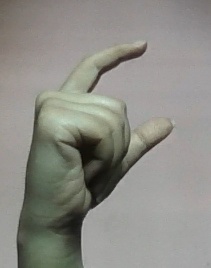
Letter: dal